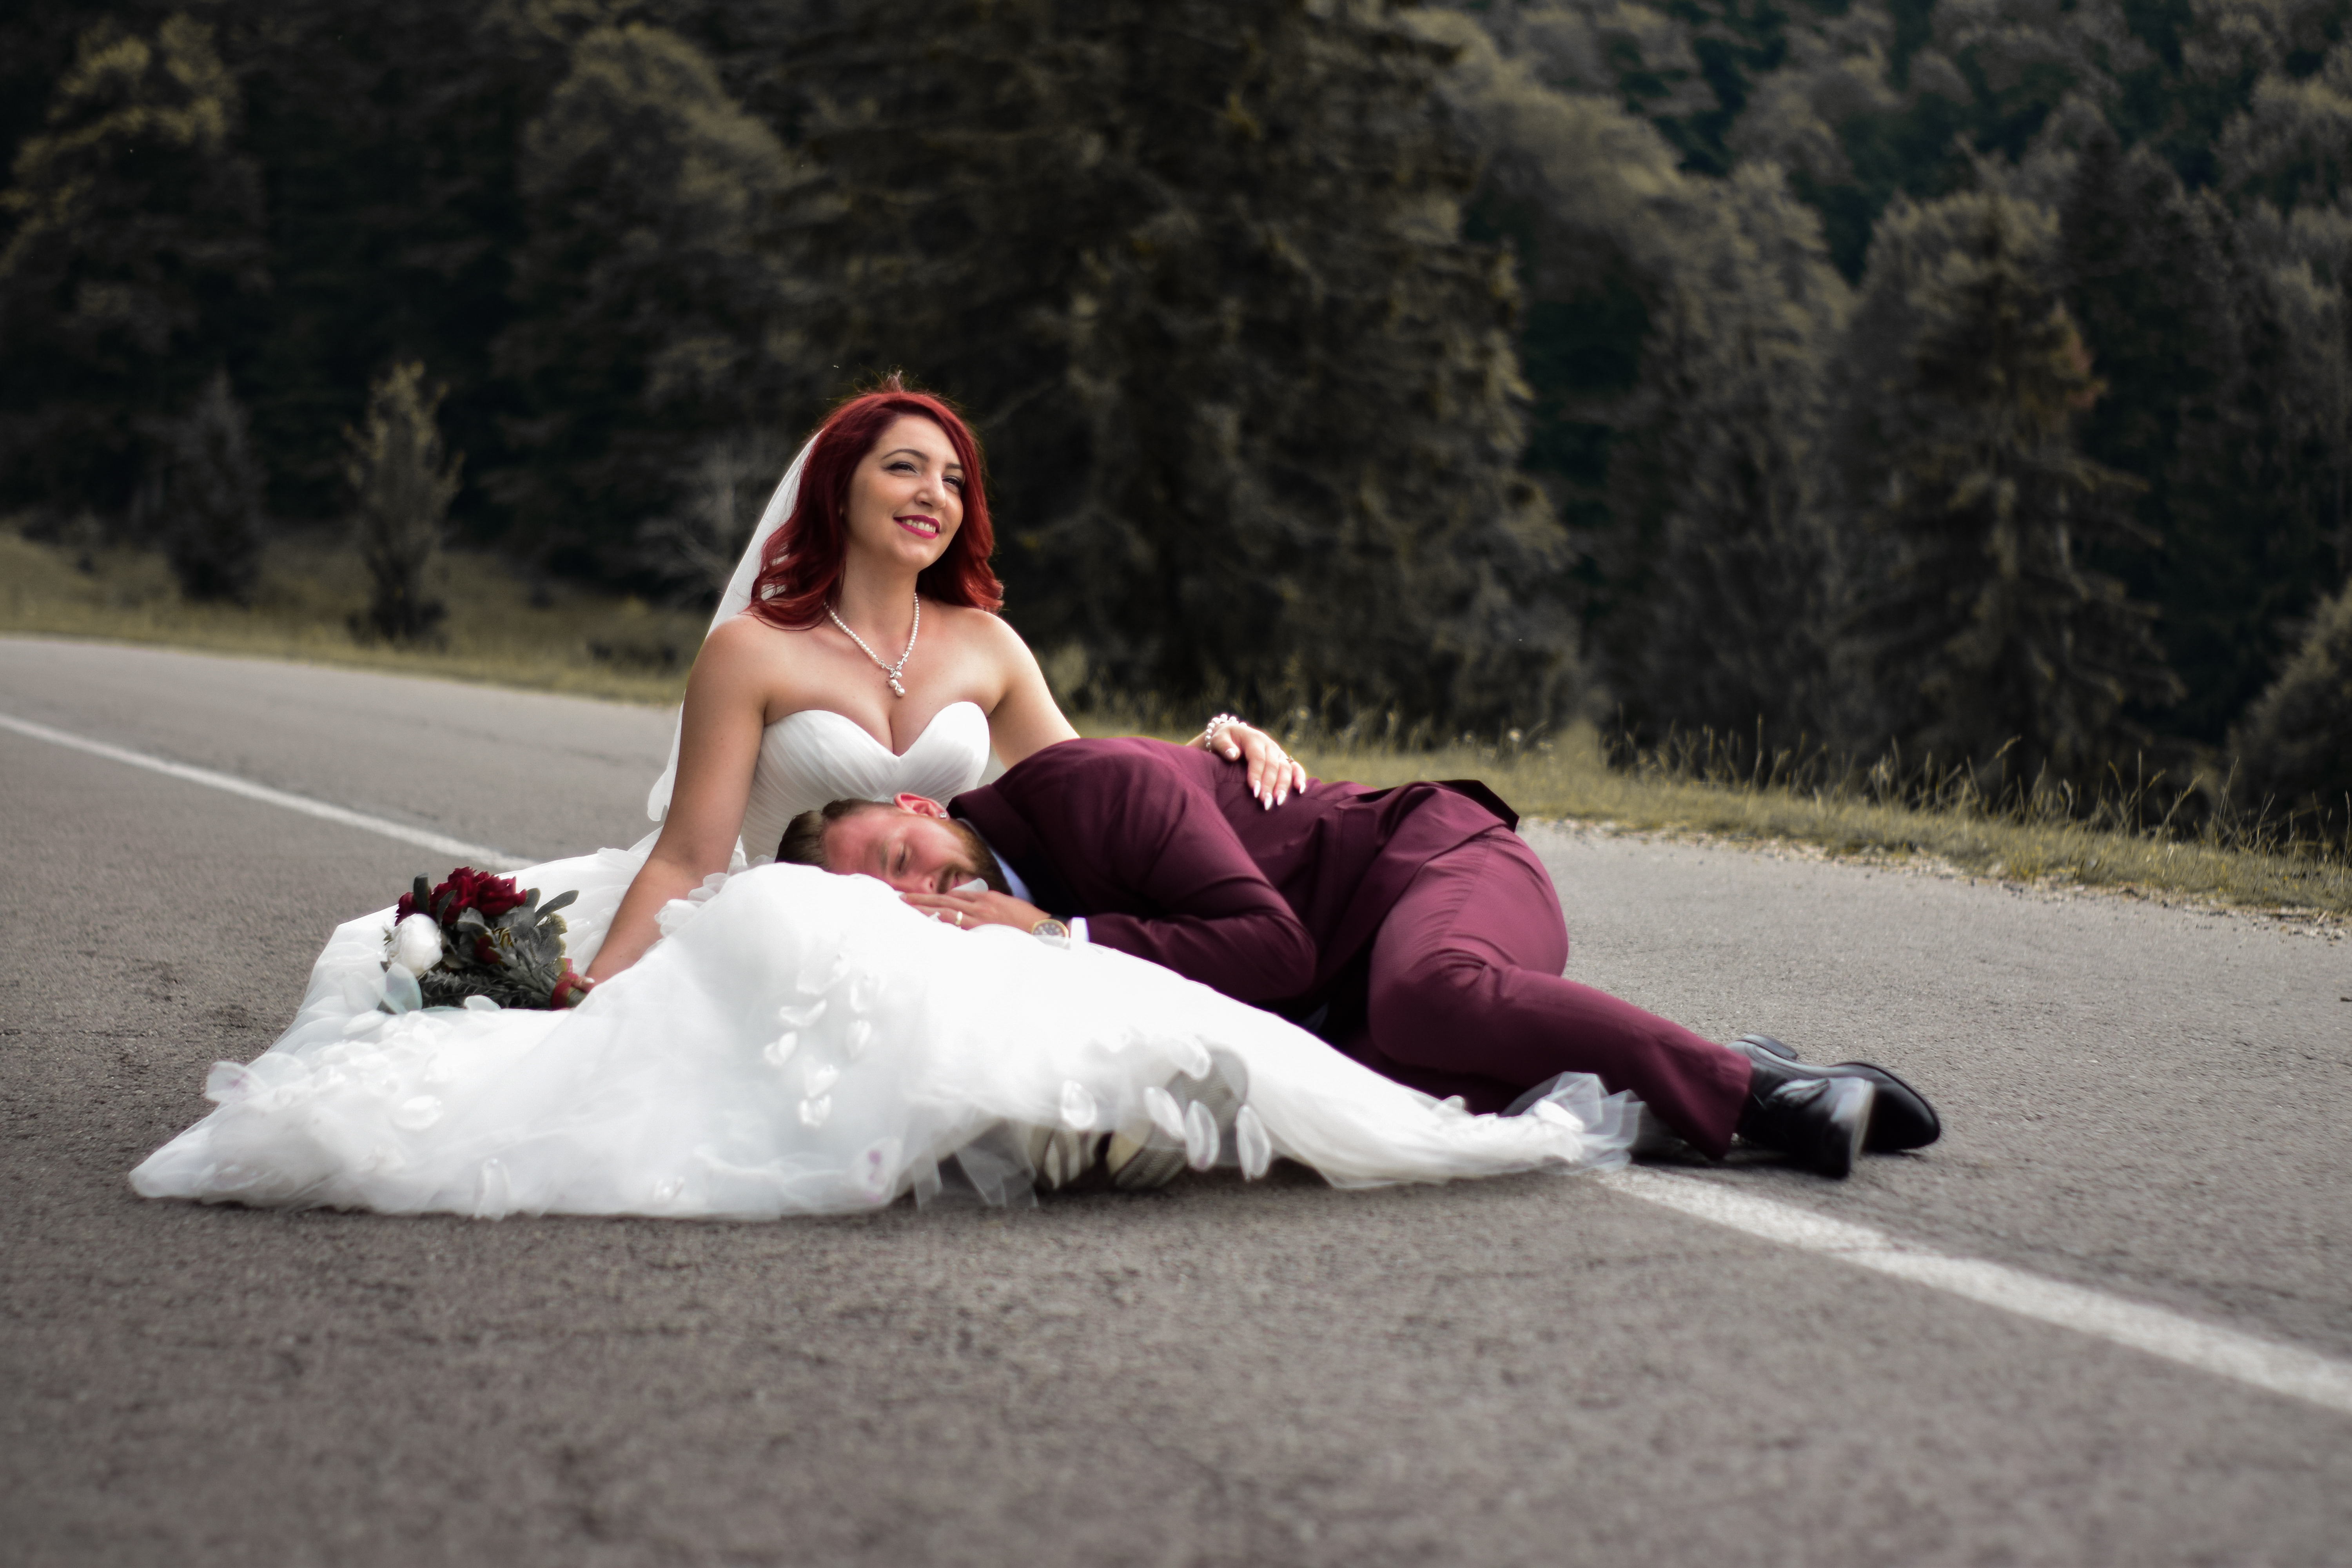
wedding, moments, photograph, bride, beauty, girl, dress, photo shoot, bridal clothing, gown, fun, wedding dress, happiness, ceremony, groom, tree